The Black Angel (novel)

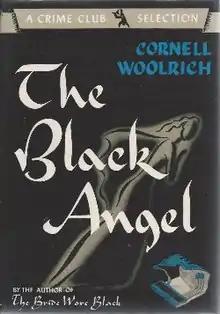
First edition (publ. Doubleday, Doran)

The Black Angel is a 1943 novel by Cornell Woolrich, which was based on two of his own short stories, "Murder in Wax" and "Face Work" (later reissued under the title "Angel Face"). Woolrich had reworked many of his short stories into full-length novels, including "Black Angel".